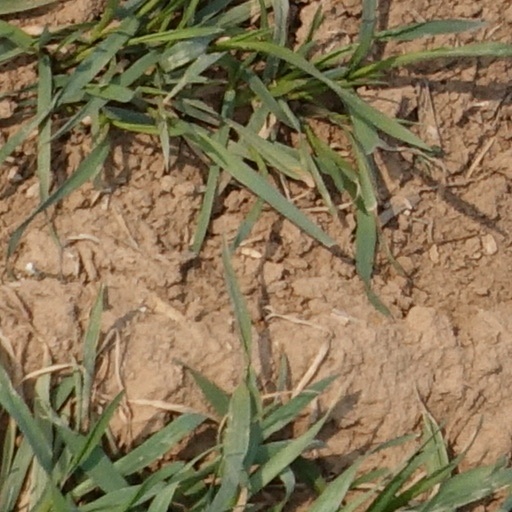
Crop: wheat